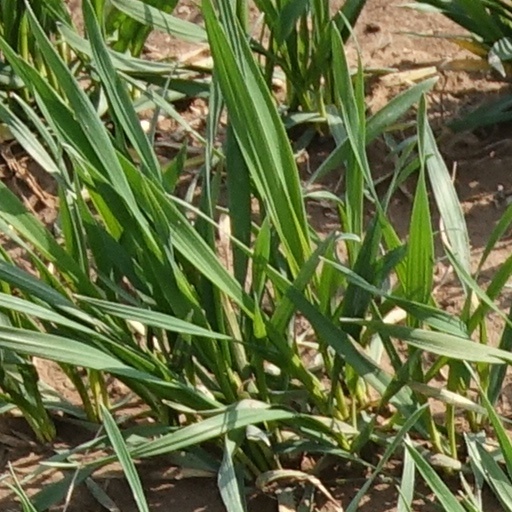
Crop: wheat